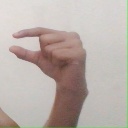
अक्षर: ग